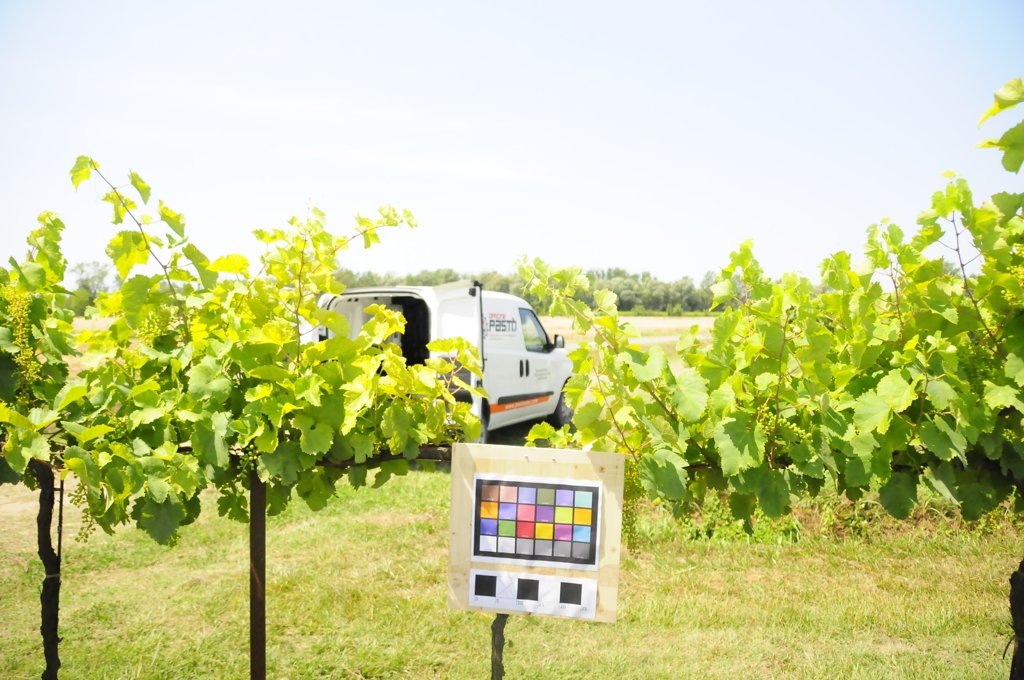
Berries visible: 223
Grape clusters: 3